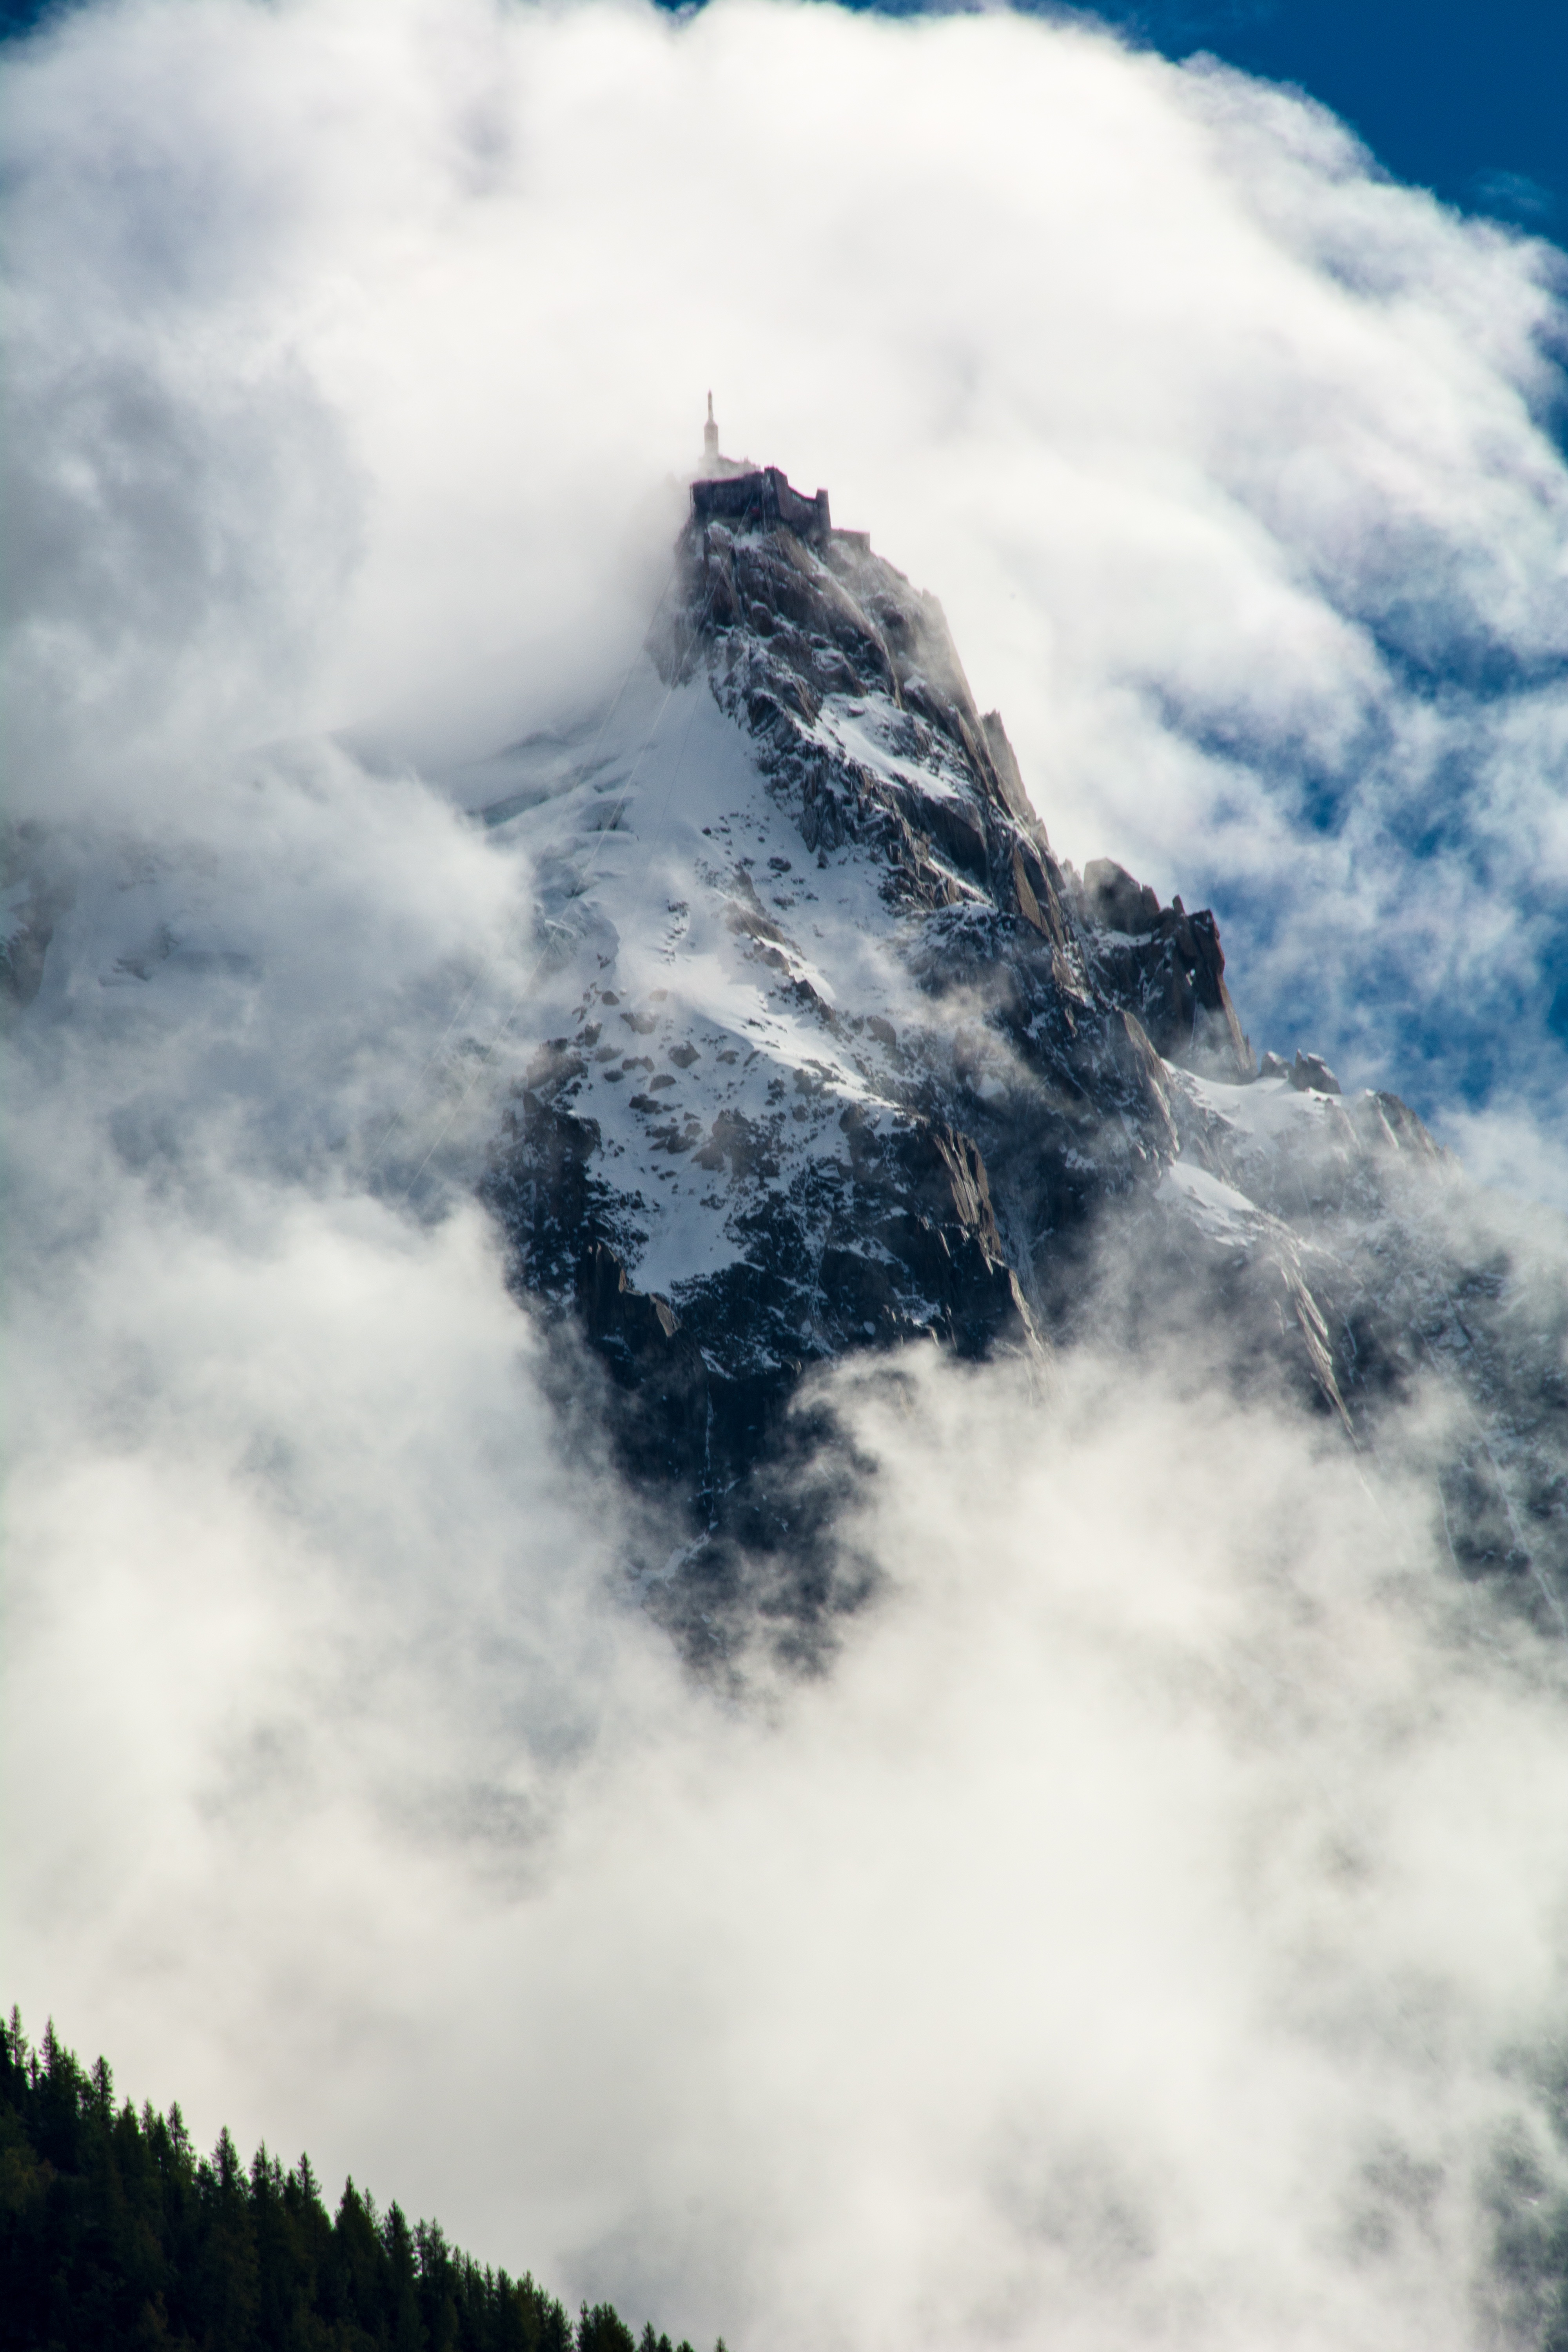
nature, mountain, snow, cloud, sky, hill, mountain range, summit, alps, landform, meteorological phenomenon, atmospheric phenomenon, atmosphere of earth, mountainous landforms, geological phenomenon